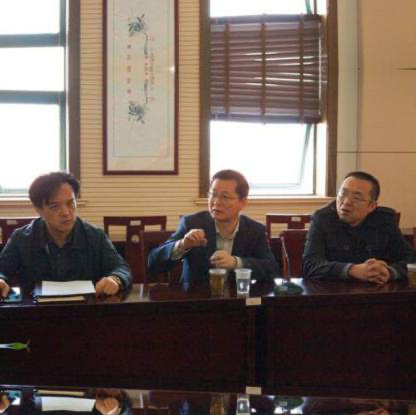
Objects in the image:
label: head
label: head
label: head